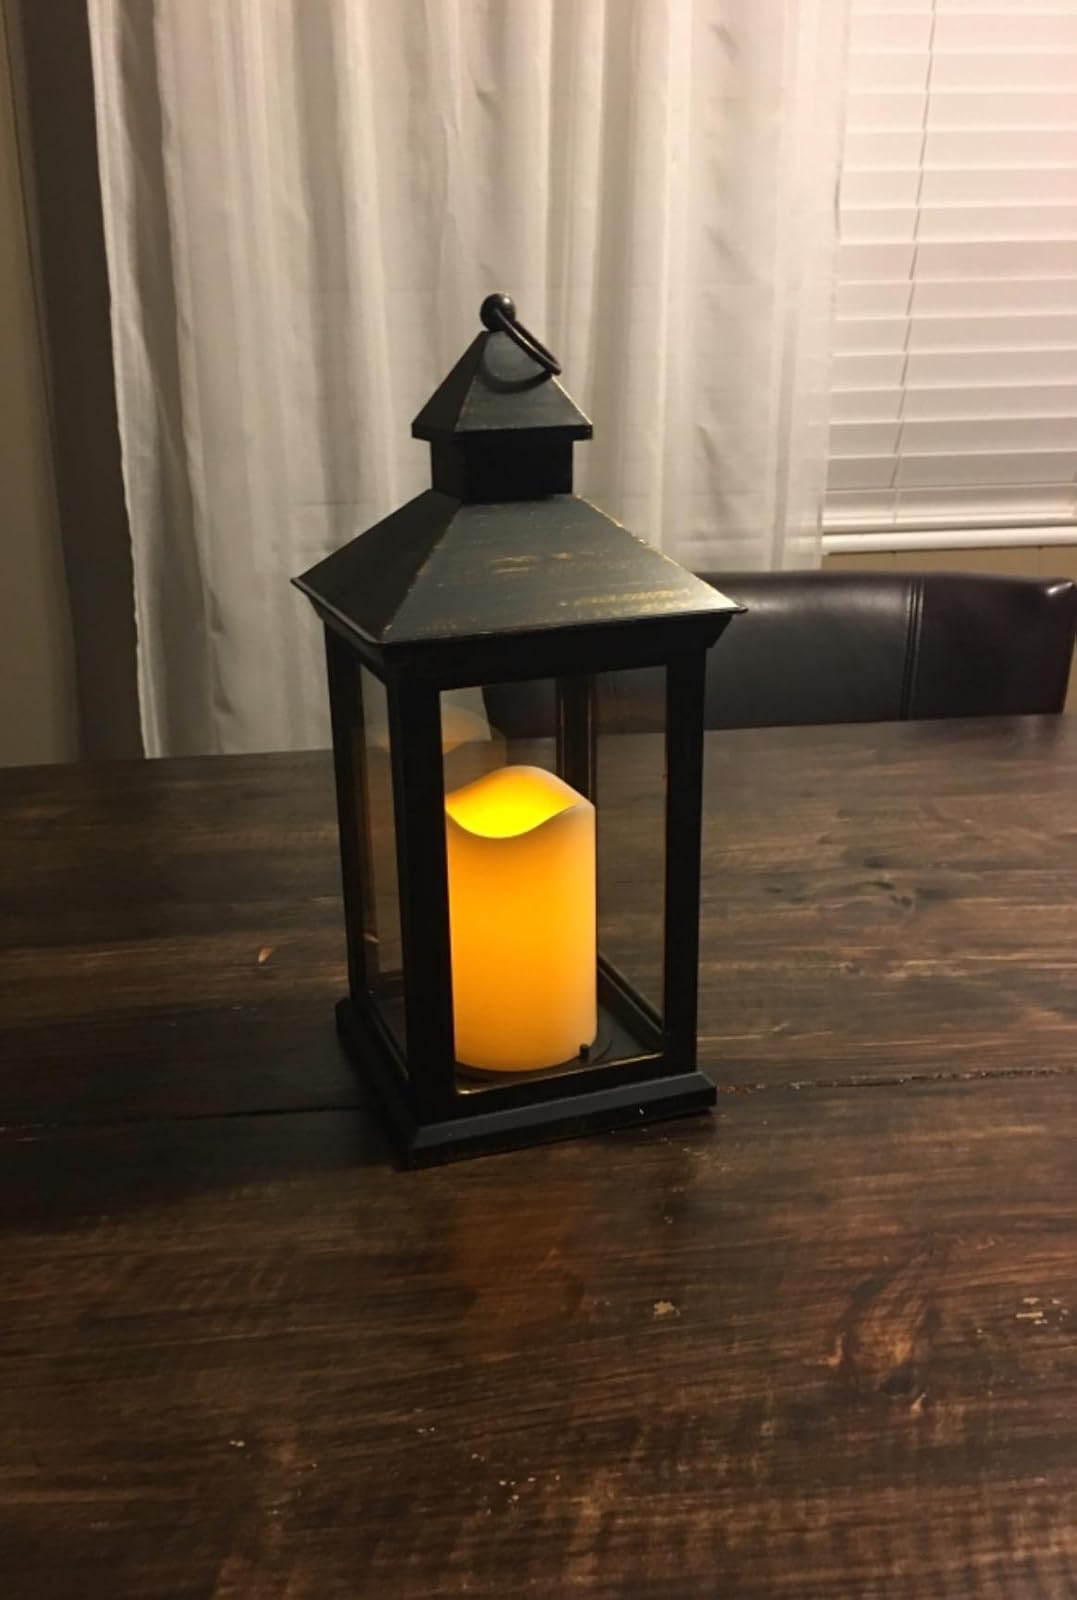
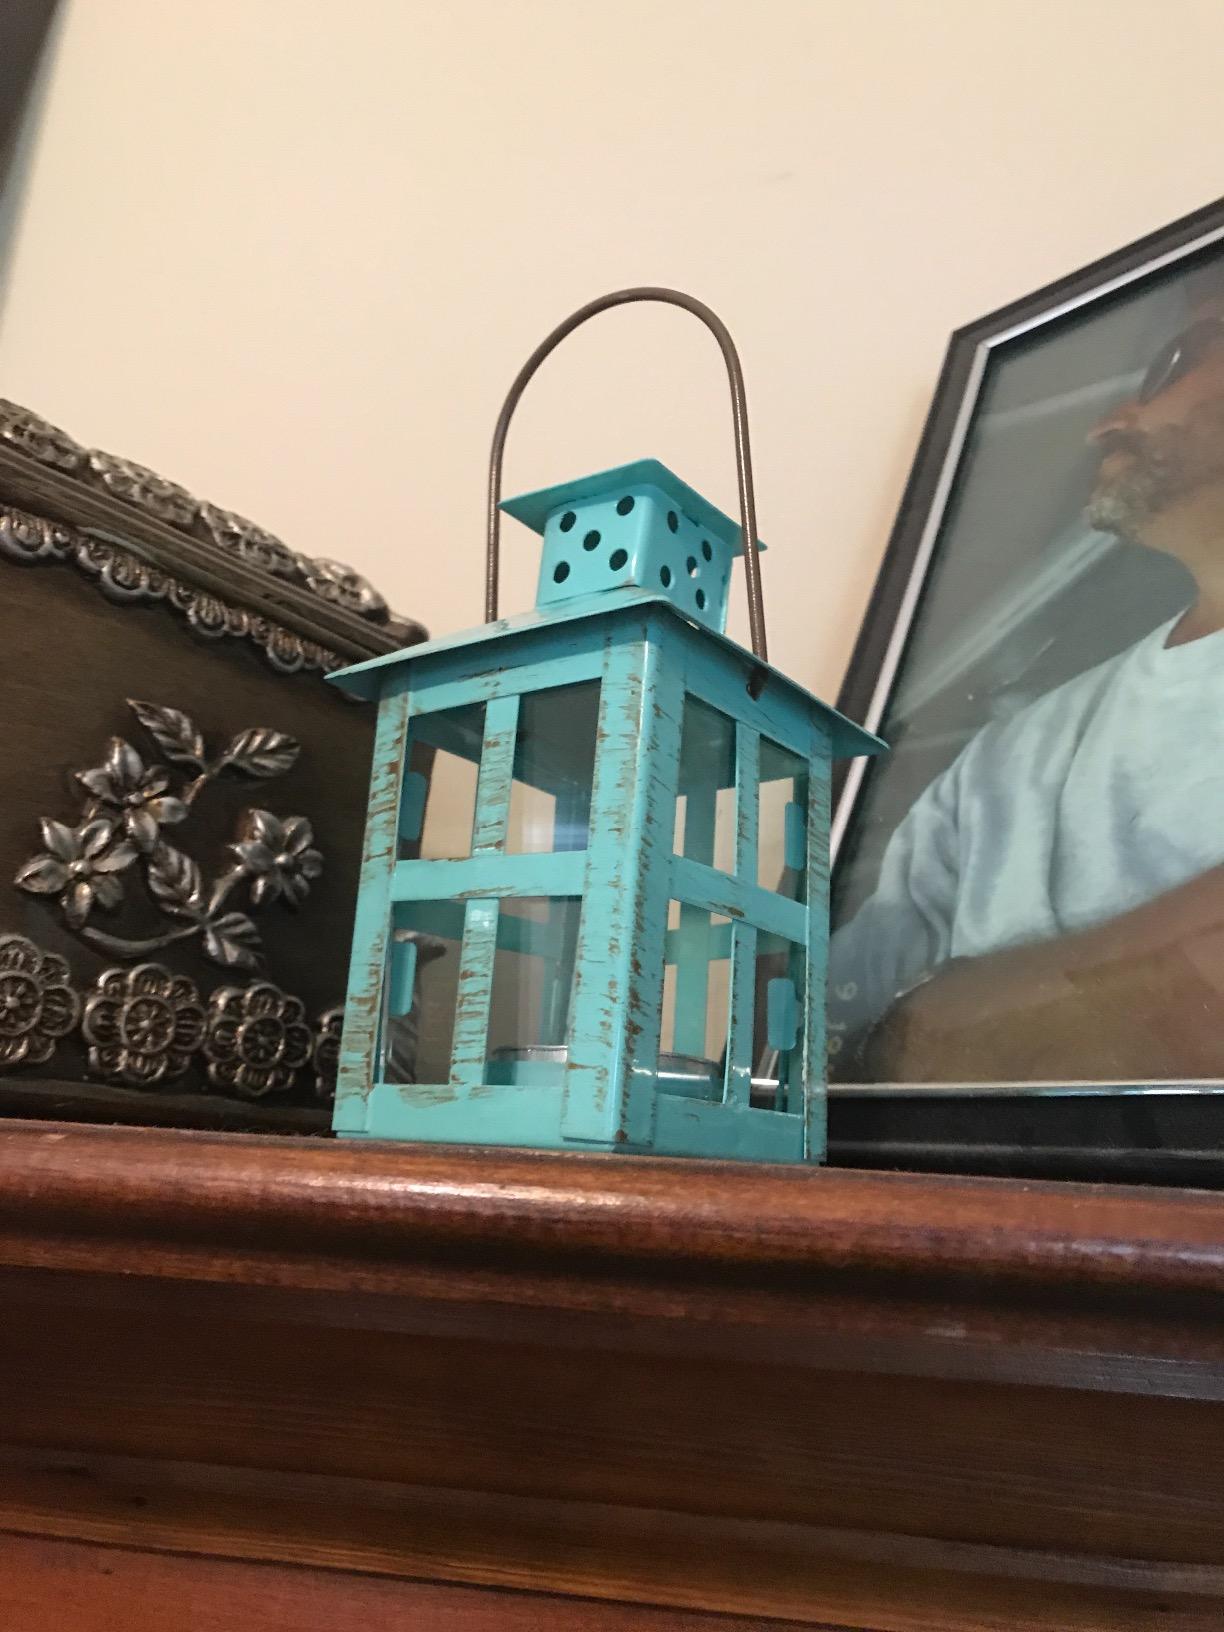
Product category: lantern
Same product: no